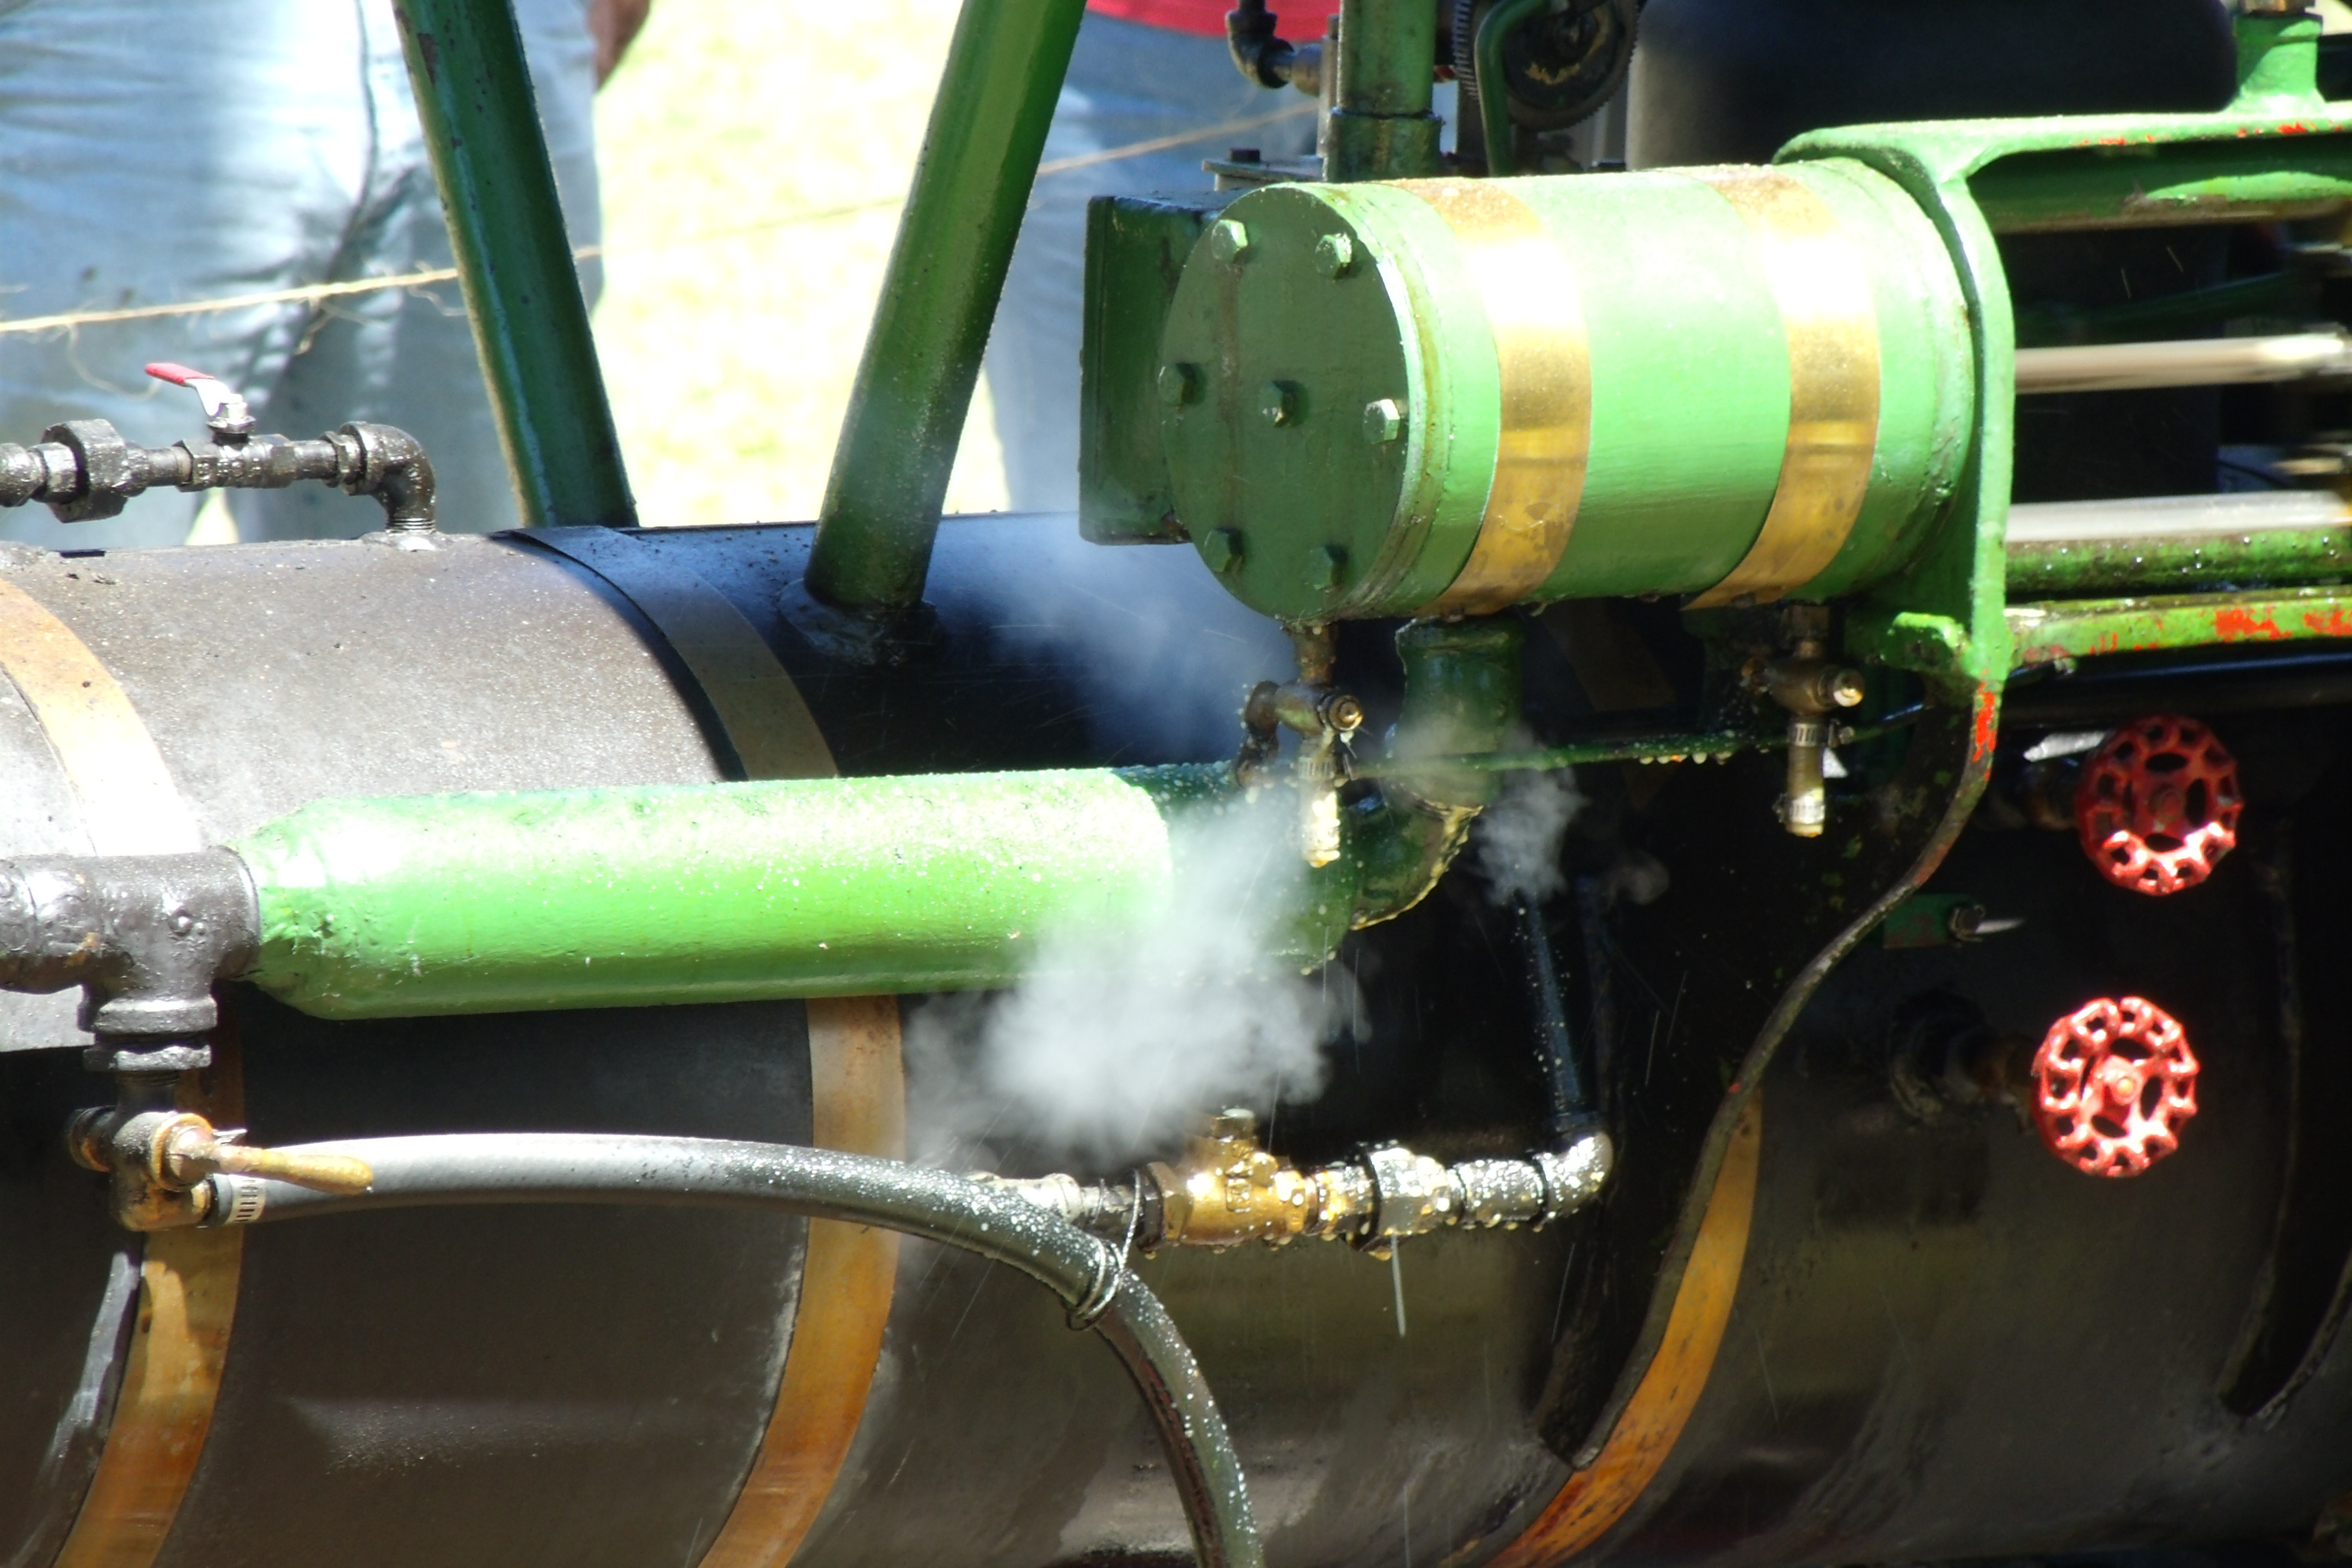
butterfield, threshing, steam, engine, antique, power, auto part, machine, vehicle, pipe, automotive engine part, wheel, gas